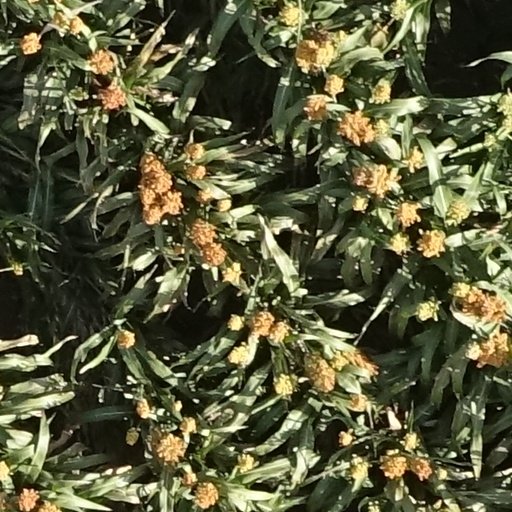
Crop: sorghum